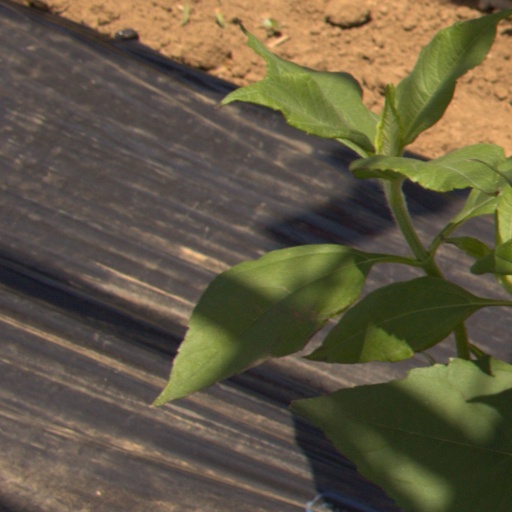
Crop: Jerusalem artichoke